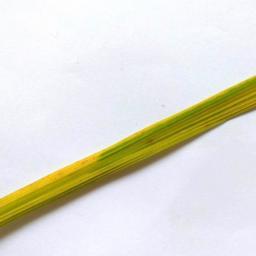
Label: Rice___Brown_Spot